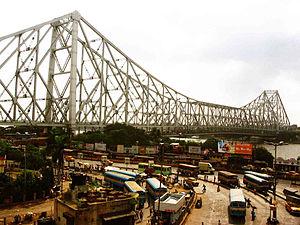
Le Pont de Howrah franchit la rivière Hooghly dans le Bengale-Occidental en Inde